Causeway Institute

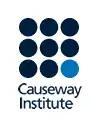
Logo

The Causeway Institute of Further and Higher Education (informally Causeway Institute or CIFHE) was a third-level educational institution in Northern Ireland, United Kingdom. The Causeway Institute was located on two campuses: Coleraine, County Londonderry and Ballymoney, County Antrim.